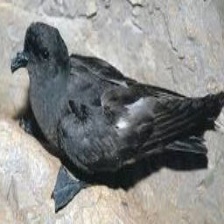
Species: ASHY STORM PETREL
Scientific name: OCEANODROMA HOMOCHROA